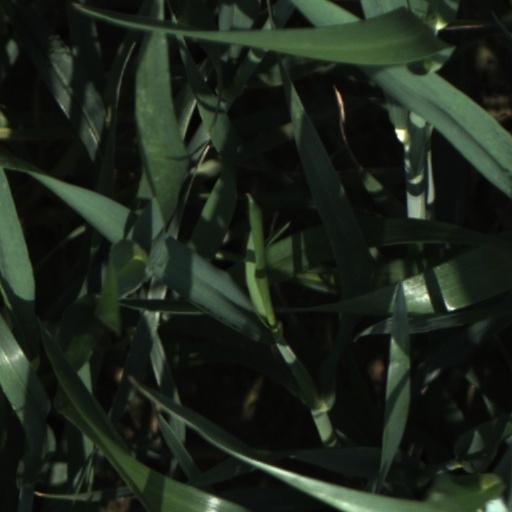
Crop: wheat